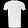
Label: T - shirt / top